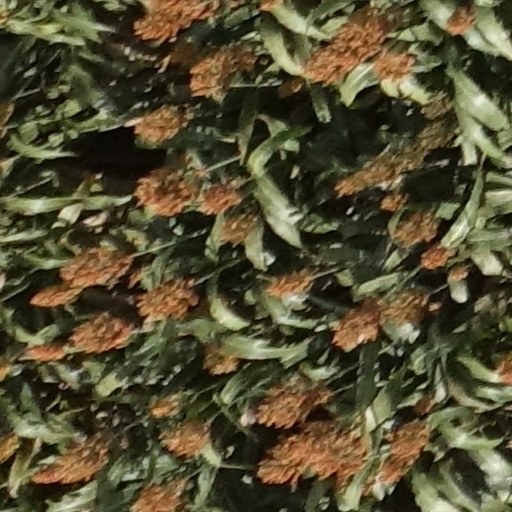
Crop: sorghum